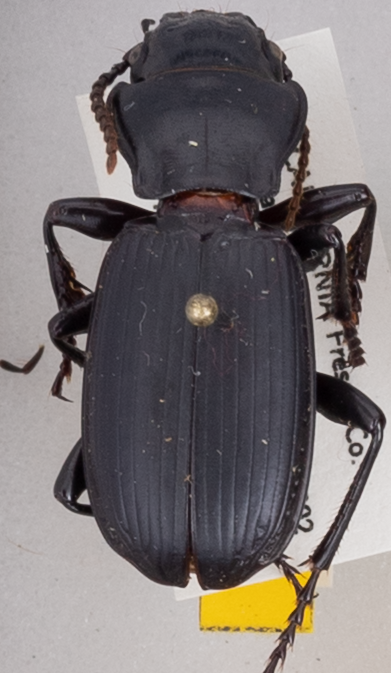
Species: Pterostichus lama
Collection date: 2019-07-22
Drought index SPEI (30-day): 0.522
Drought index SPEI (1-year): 0.54
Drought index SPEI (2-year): -0.03